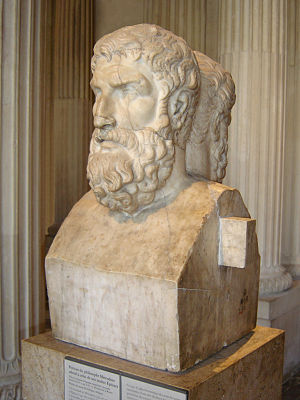
Epikur / Forfatterskab / Andre kilder
Epikur, Louvre.
Epikur var en græsk filosof fra den hellenistiske periode.